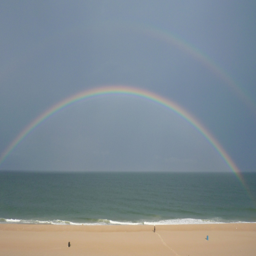
double rainbow over the beach !